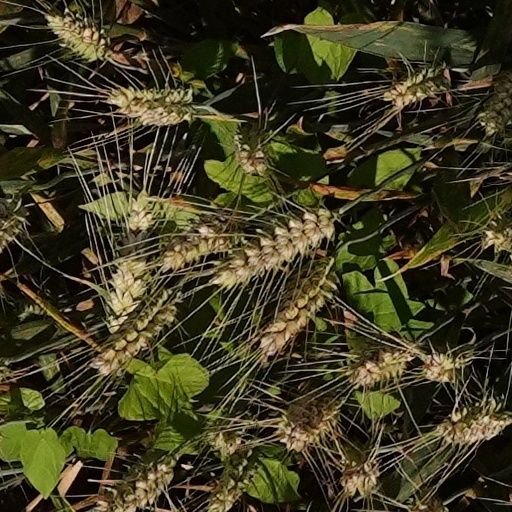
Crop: wheat